Beate Klarsfeld

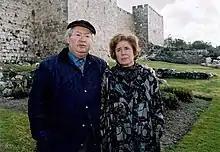
Klarsfeld with her husband Serge visiting Jerusalem (2007)

In 1960, Beate Künzel spent a year as an au pair in Paris. By her own admission, at that time politics and history were completely foreign to her. However, in Paris she was confronted with the consequences of the Holocaust. In 1963, she married the French lawyer and historian Serge Klarsfeld, whose father was a victim of the Auschwitz concentration camp exterminations. Beate has said that her husband helped her to become "a German of conscience and awareness".